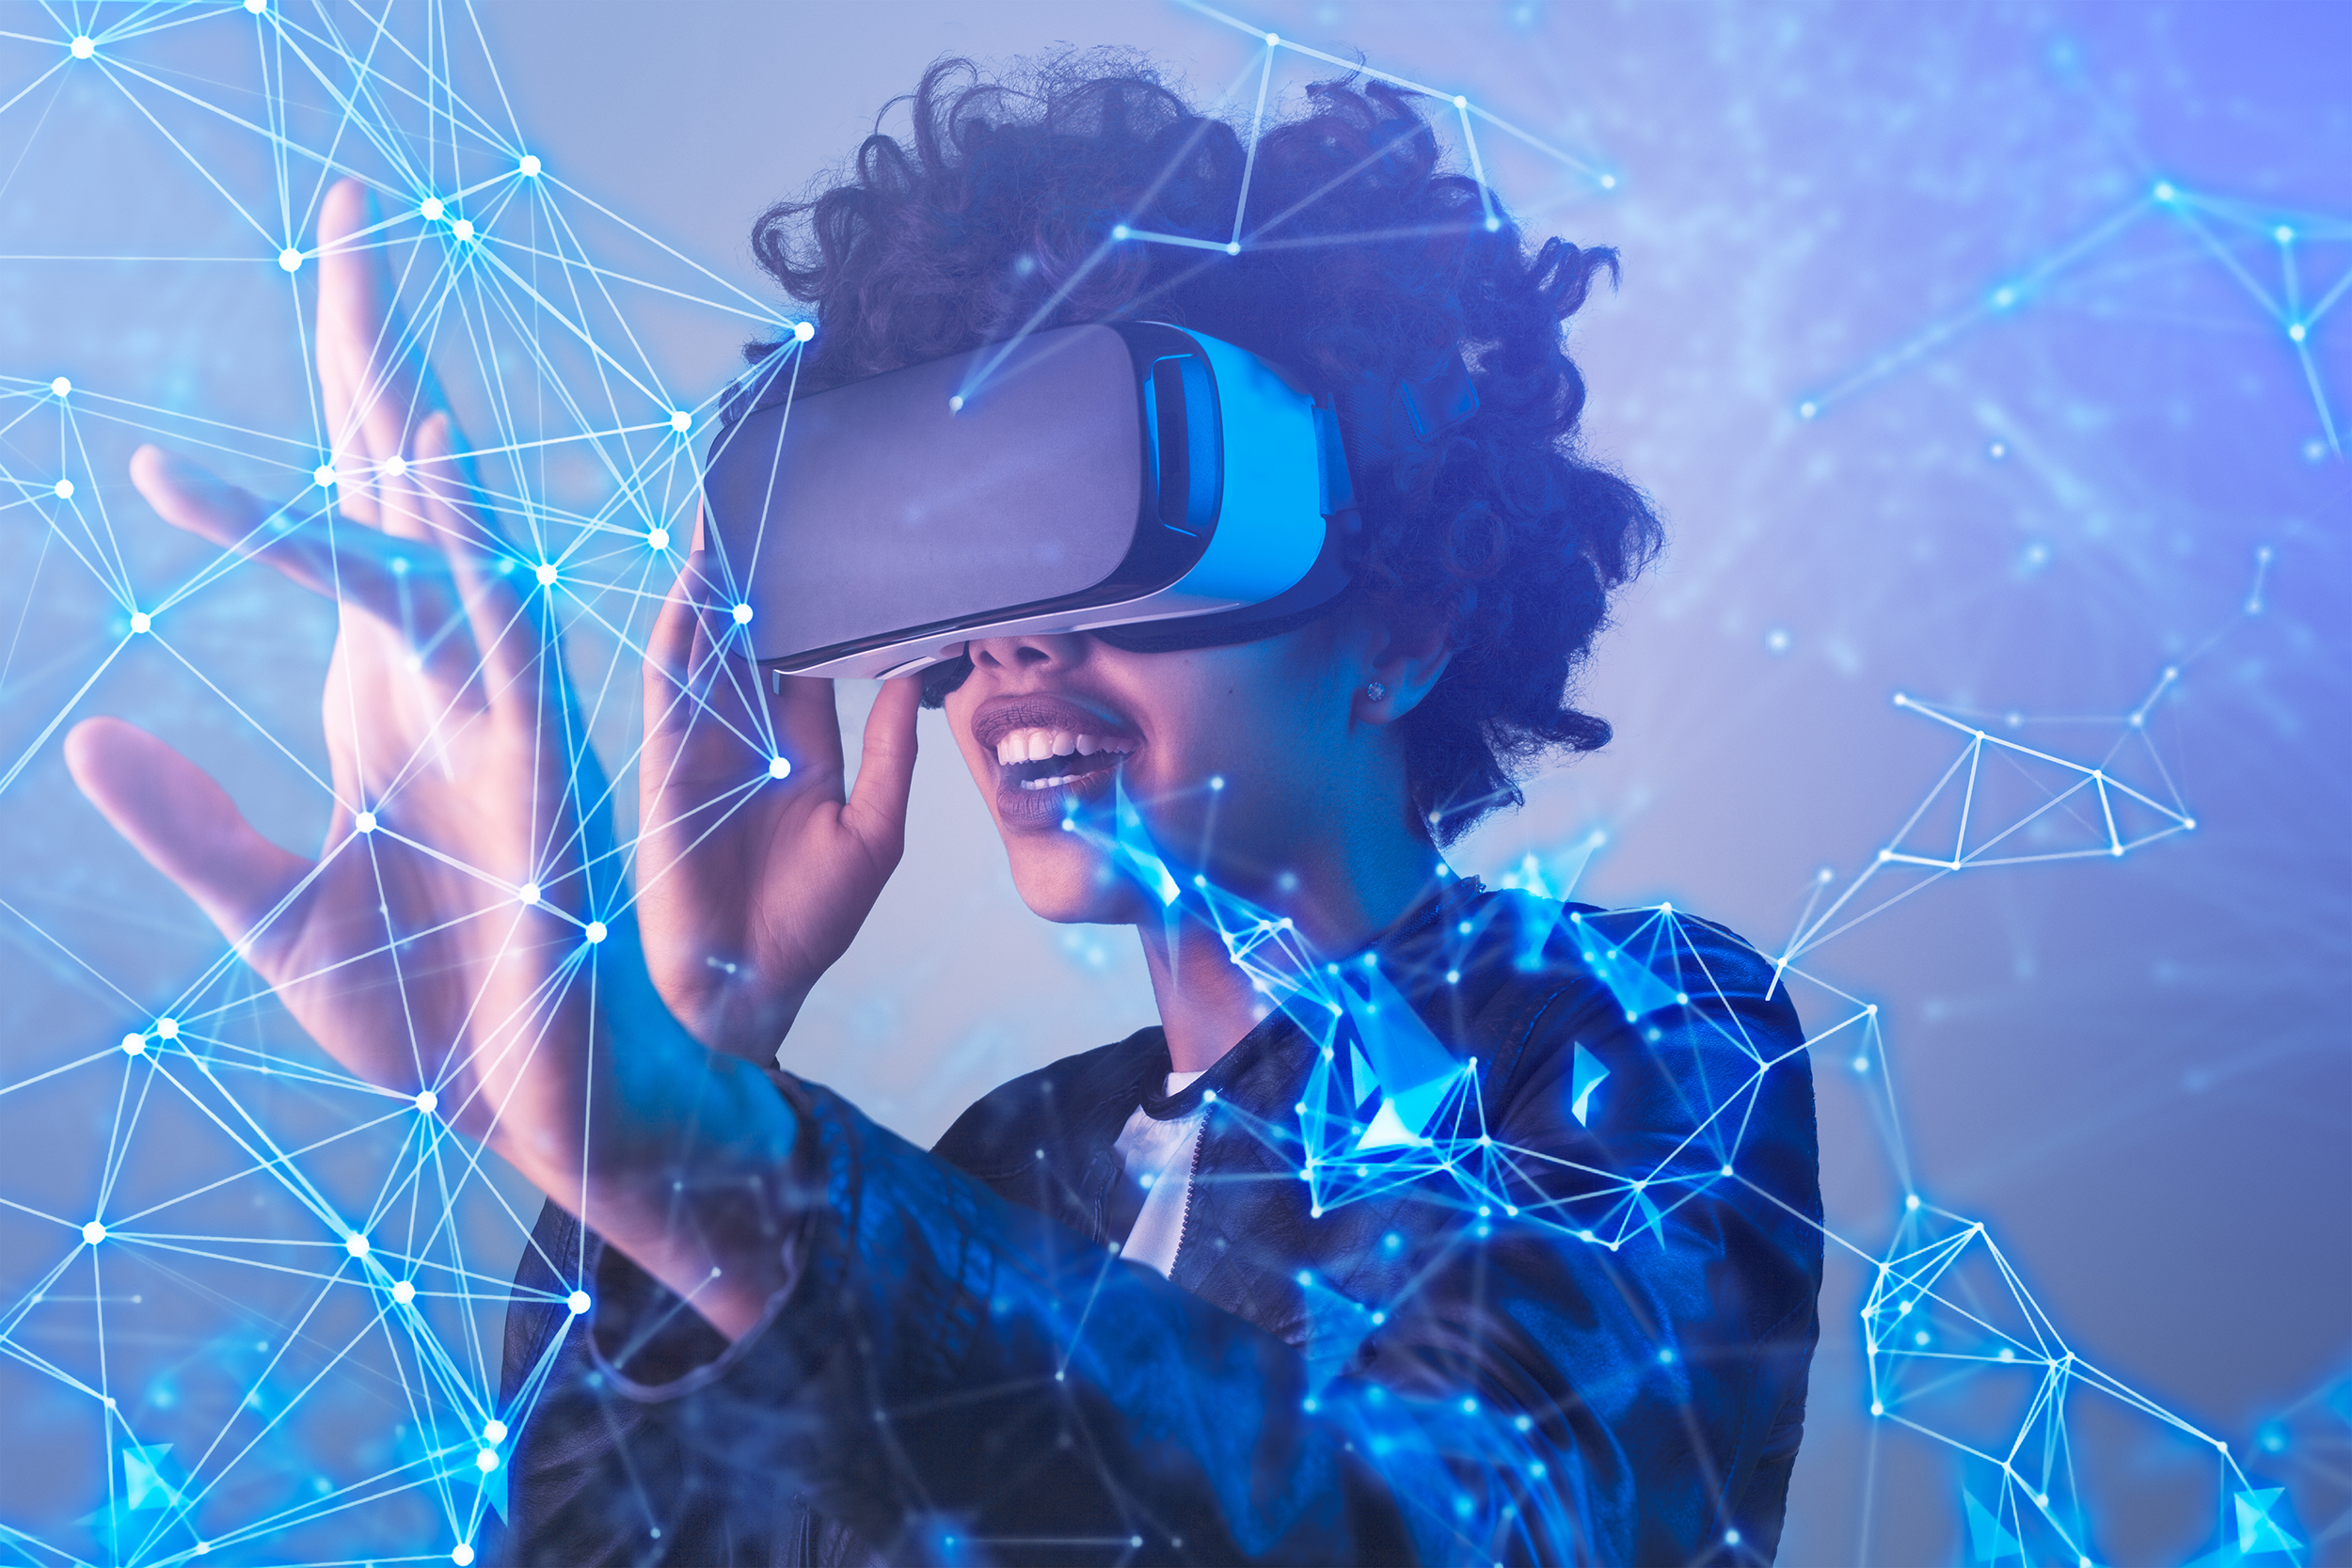
Nataal bii nag moom, ag jigéen a ci nekk yor ag cameraa teg ko ci bët yi, di xool talal loxo bi. Am na lu ci nekk lu mel ni sãru lënd bulo am ay... Ay làmp ci koñ yi.